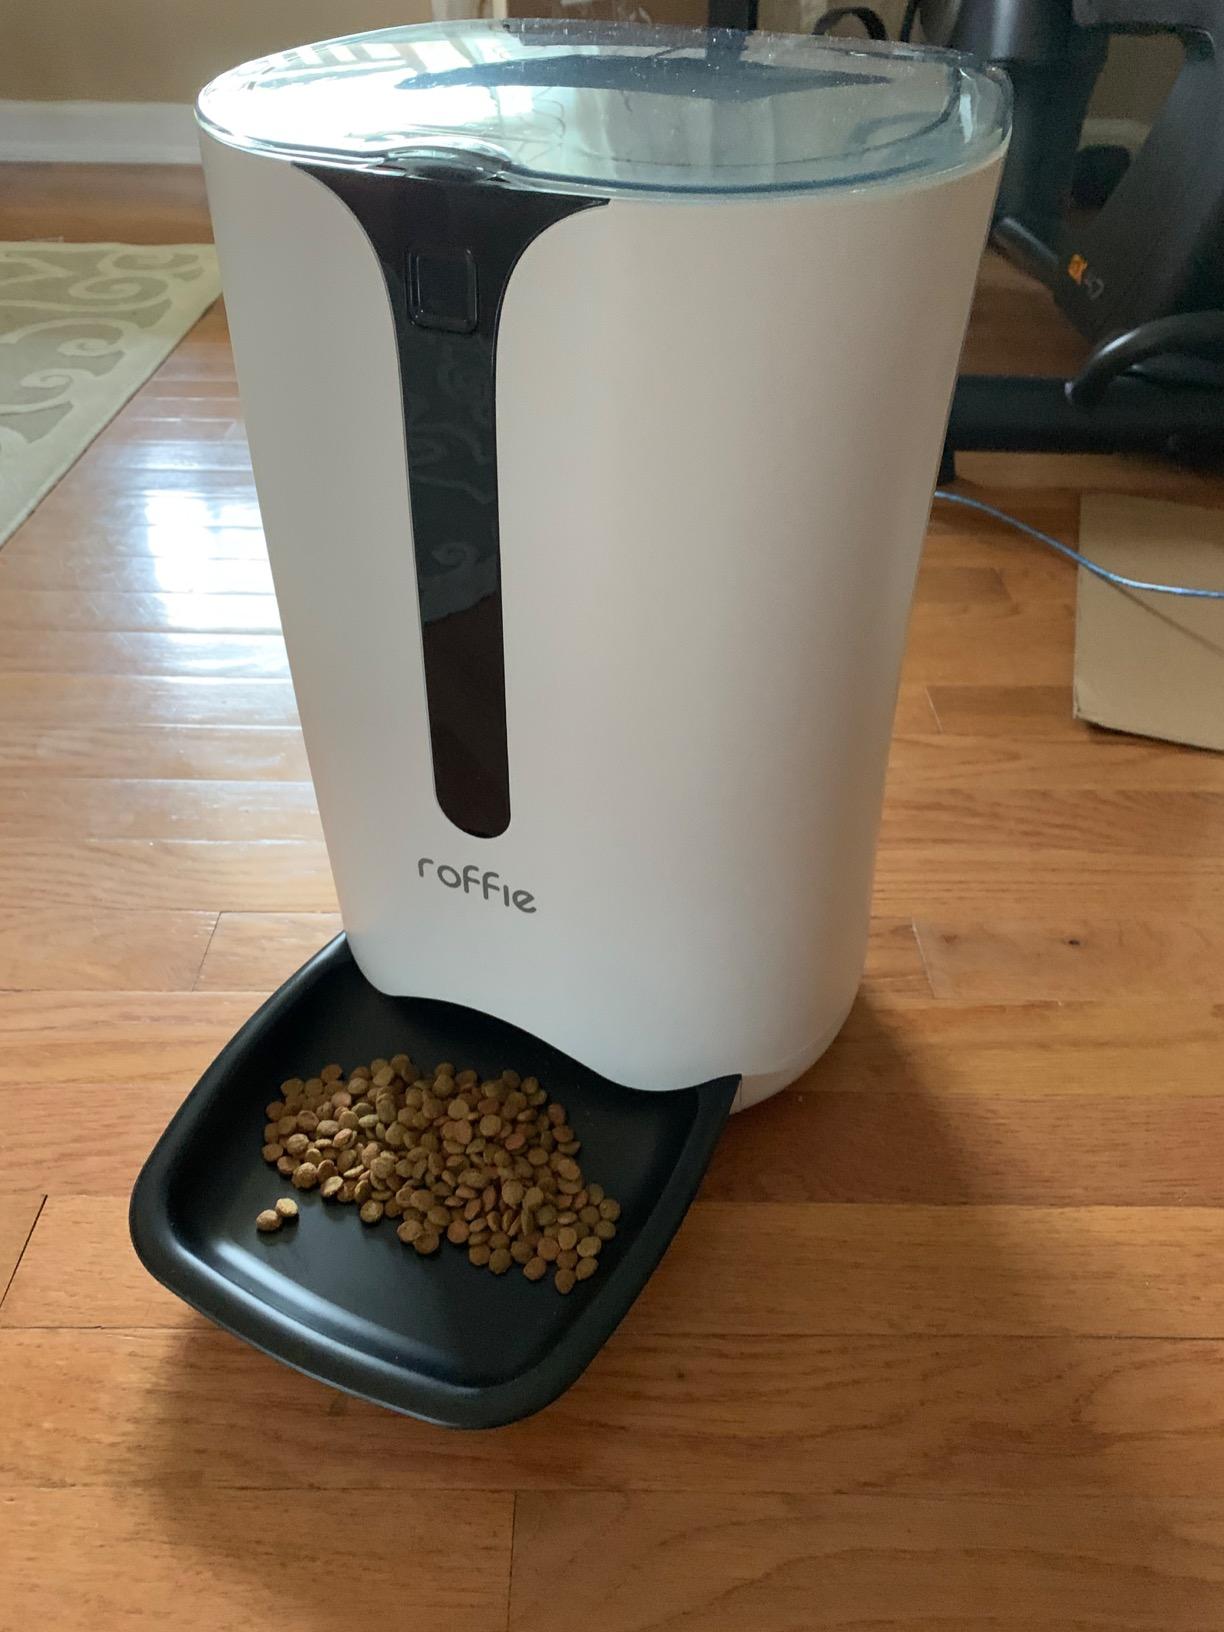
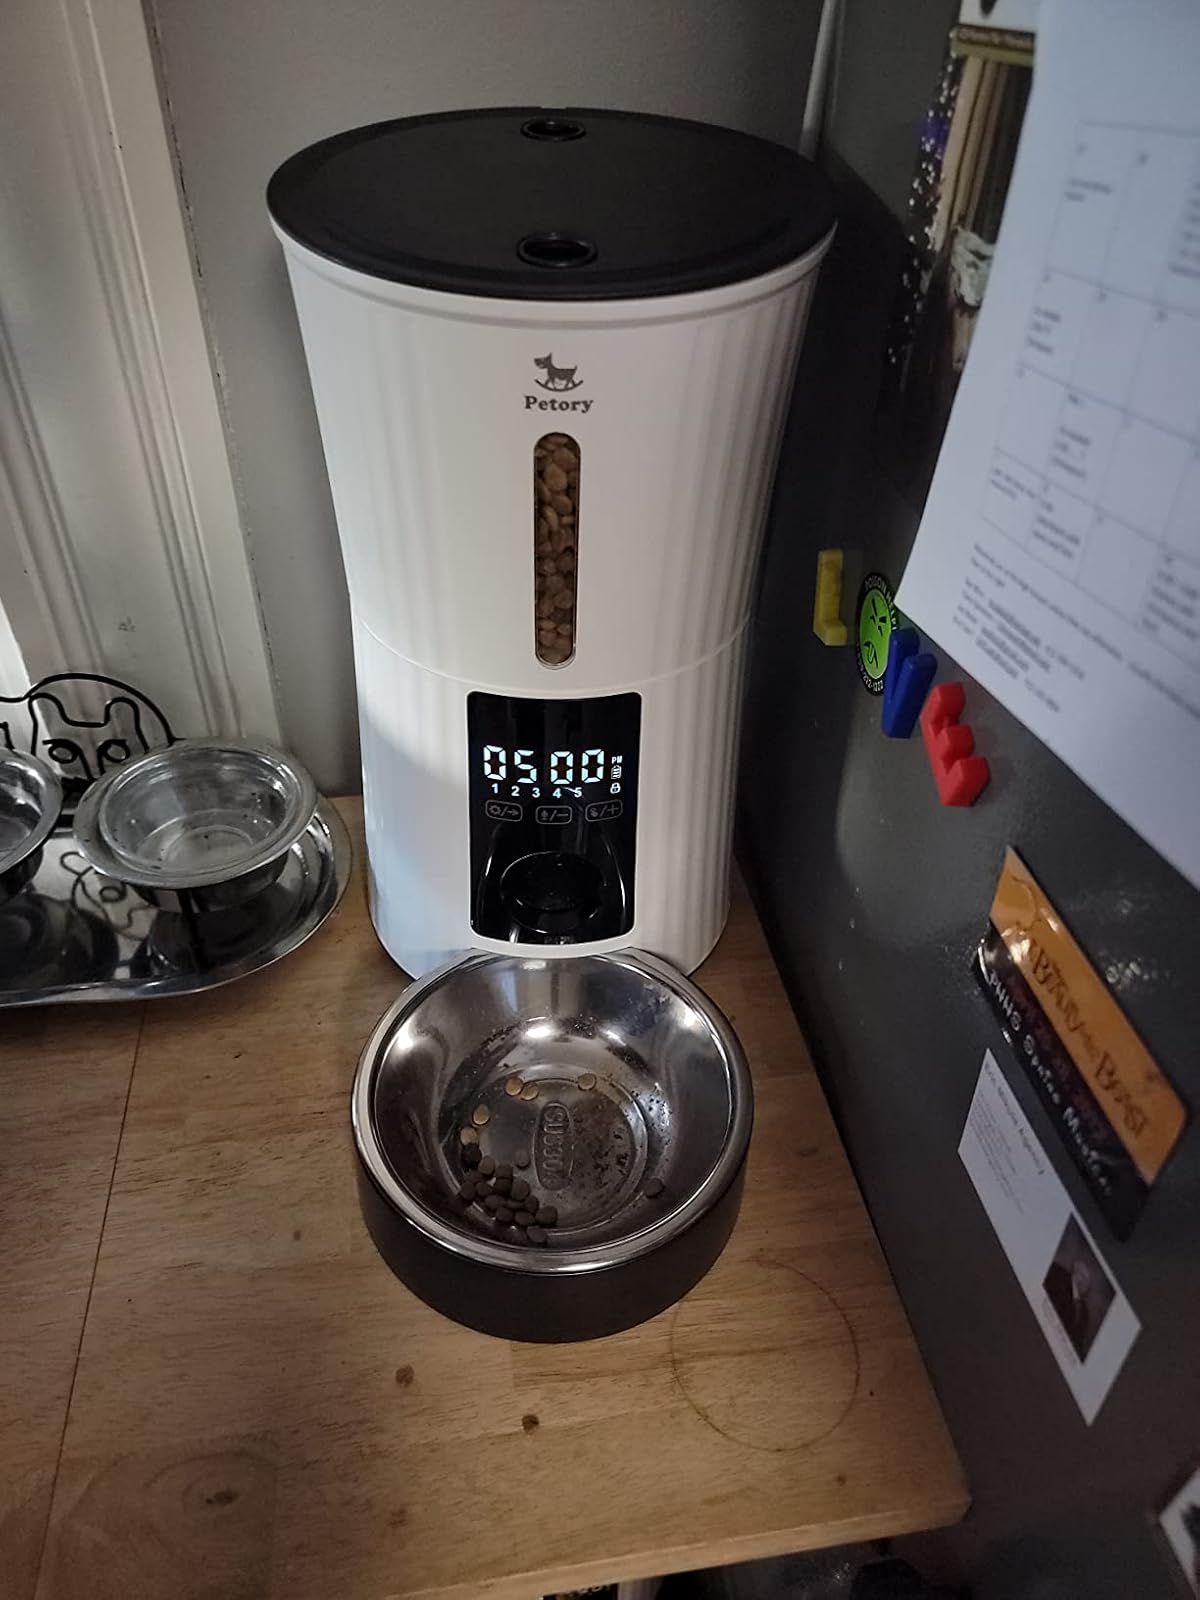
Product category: items_feeder
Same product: no